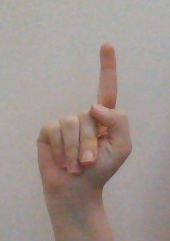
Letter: bb